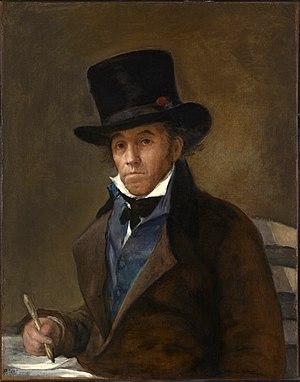
Asensio Julià i Alvarracín, surnommé el Pescadoret et connu comme Asensio Julià, né à Valence le 8 novembre 1760 est probablement mort à Madrid le 22 février 1832, est un peintre et graveur espagnol.